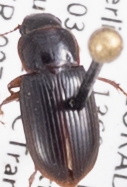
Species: Harpalus desertus
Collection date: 2022-06-01
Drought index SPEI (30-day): -0.89
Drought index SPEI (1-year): -2.09
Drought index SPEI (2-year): -1.594